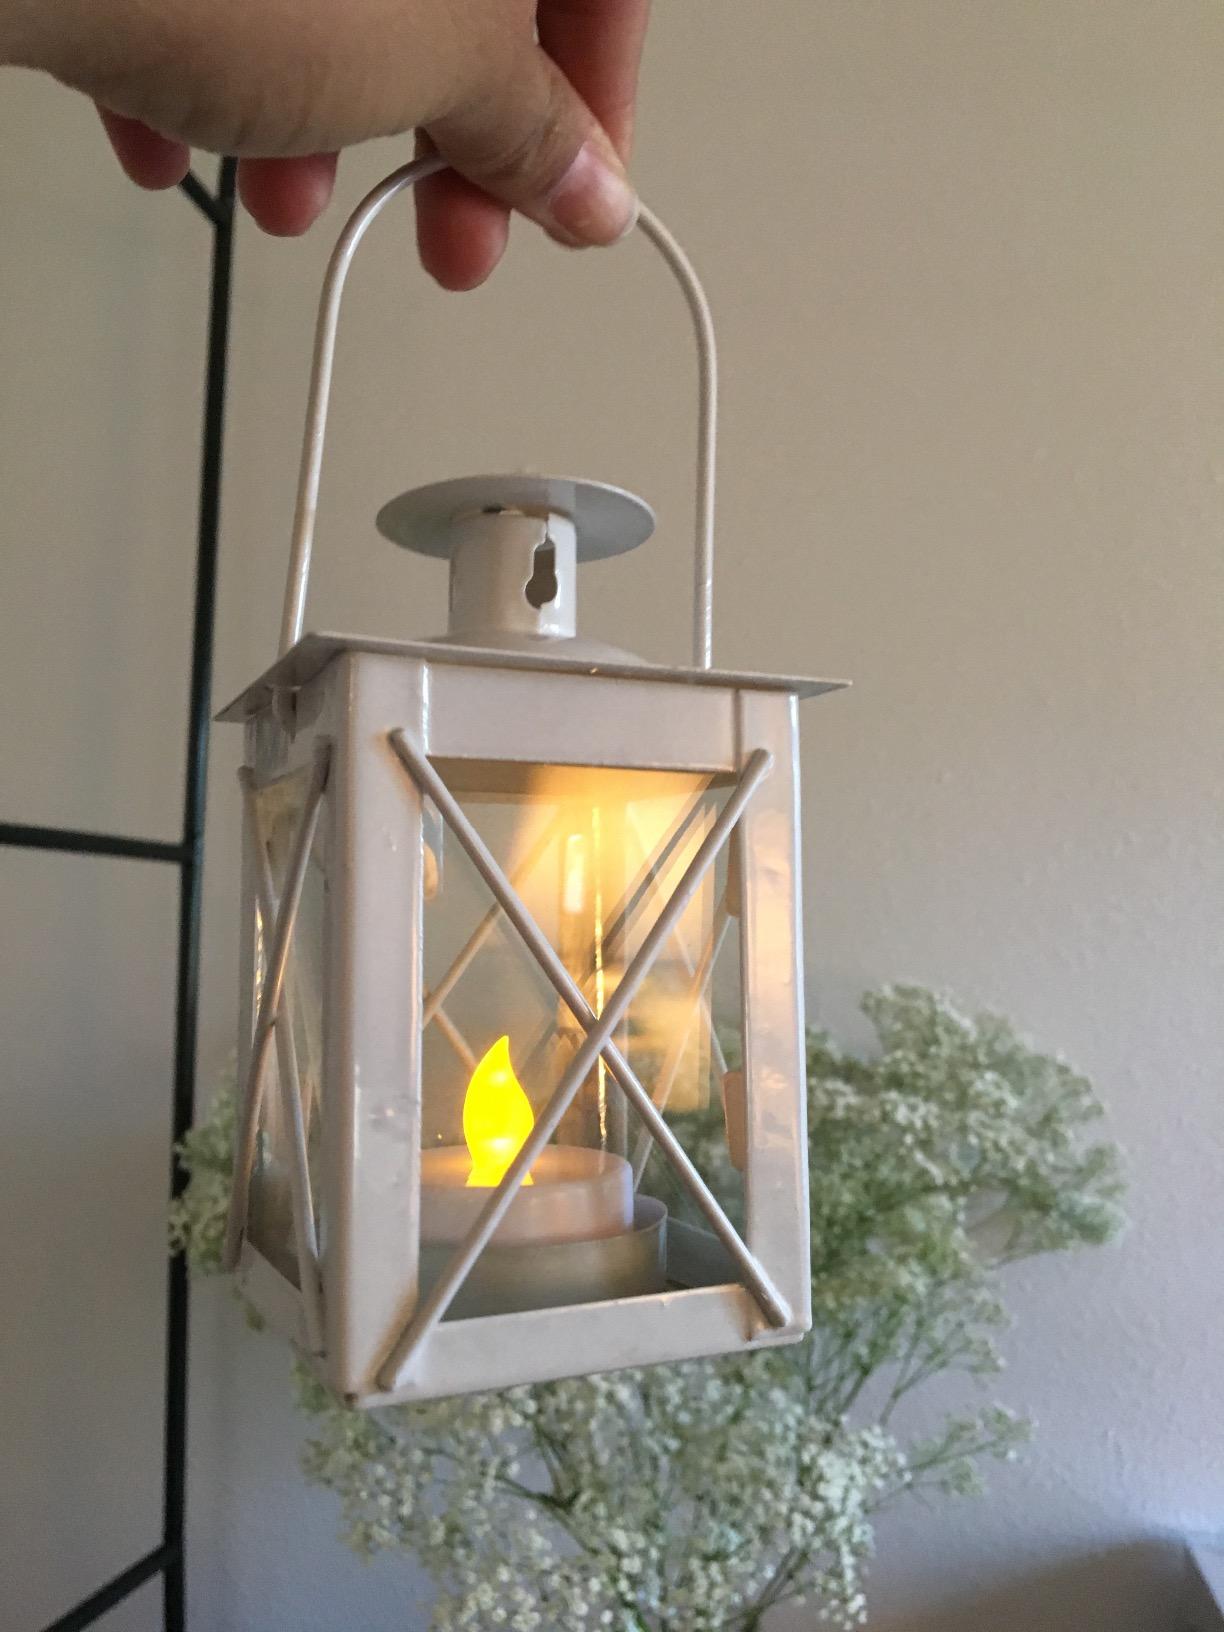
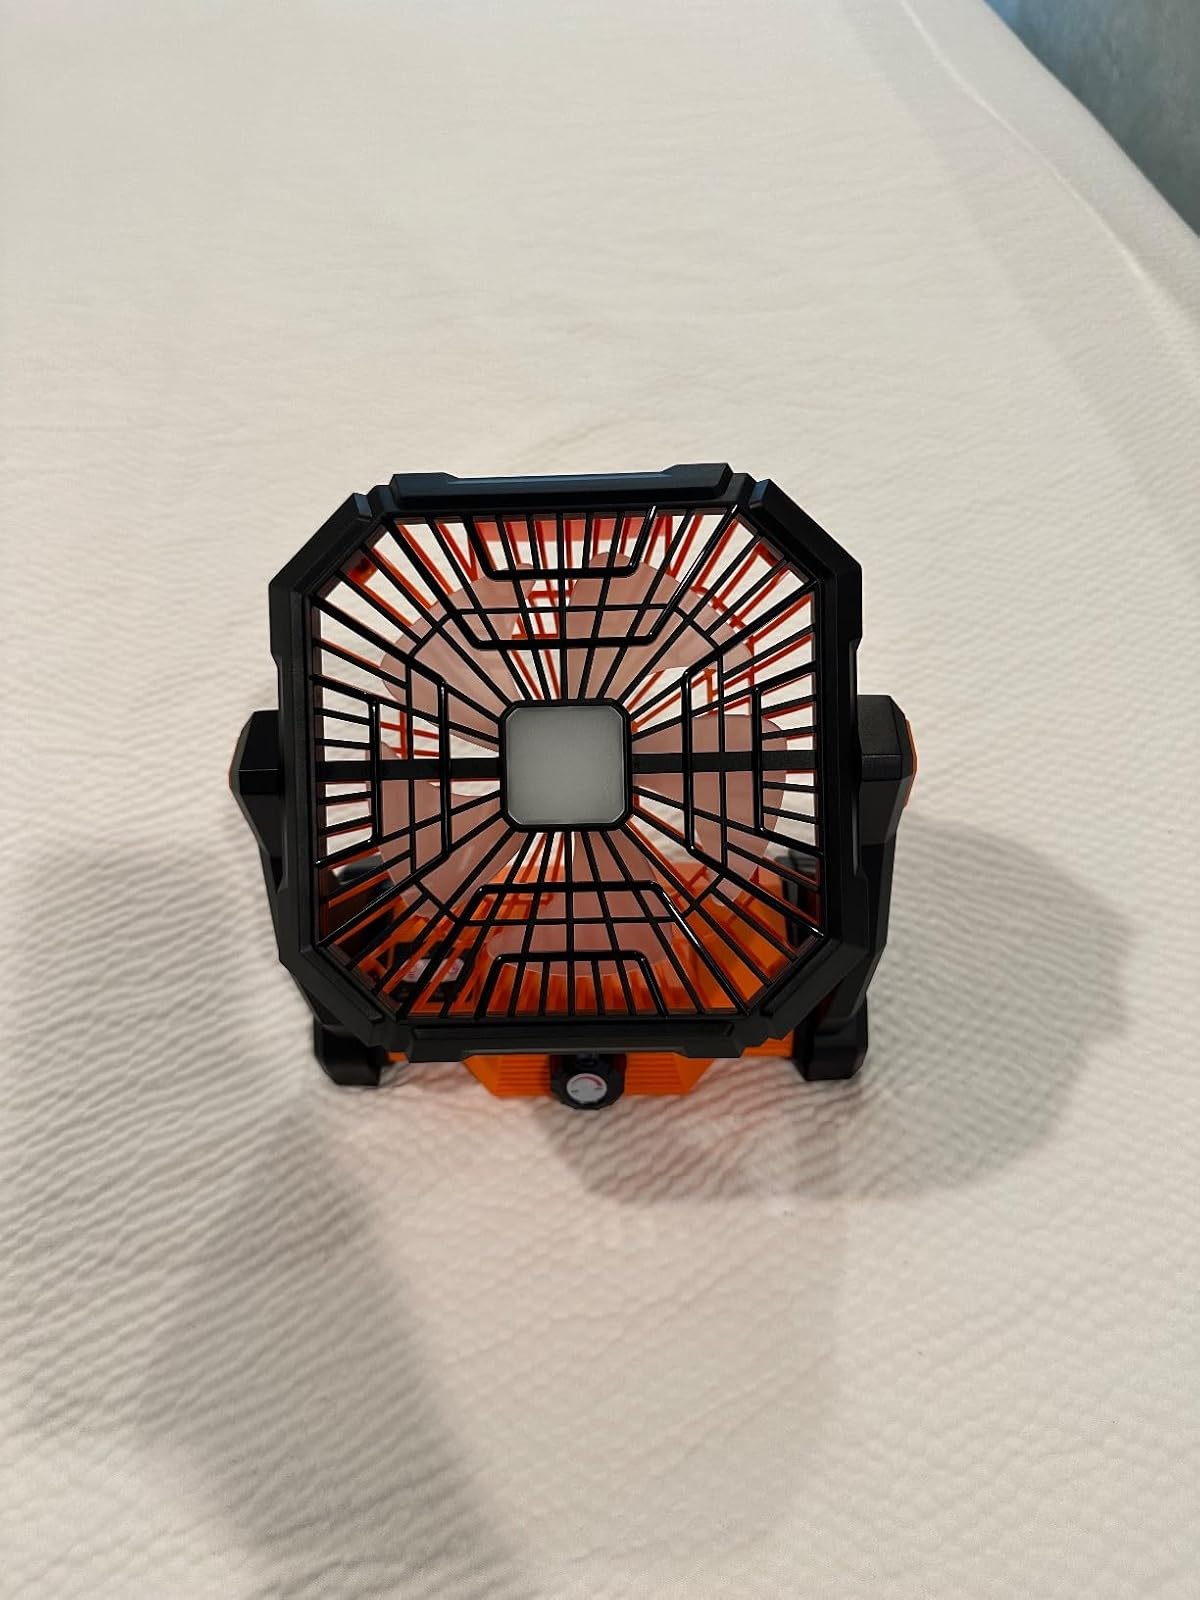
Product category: lantern
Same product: no